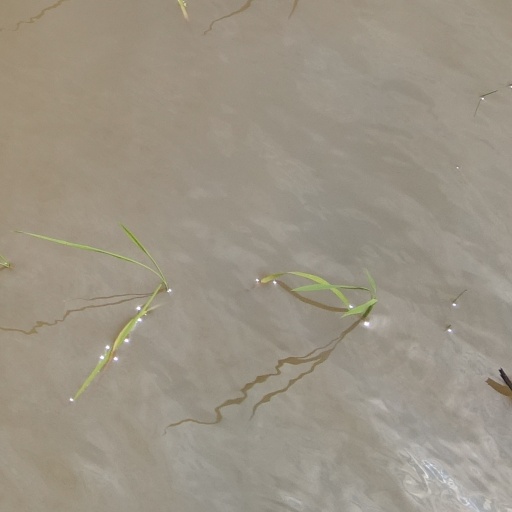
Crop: rice